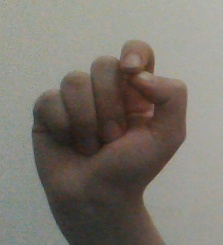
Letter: fa